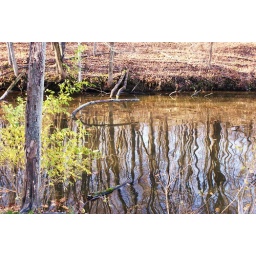
Waves causing wavy reflections of bare trees in the water of Lake Le-Aqua-Na near Lena, IL in Stephenson County.